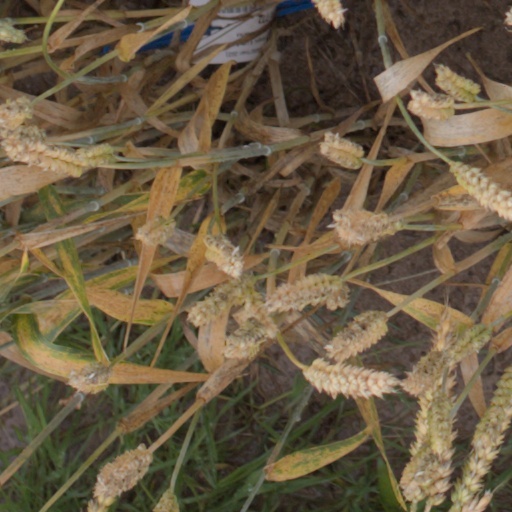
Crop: wheat